William Cordell

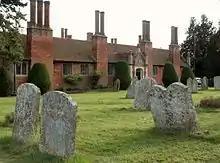
The Hospital of the Holy and Blessed Trinity at Long Melford established in 1573 by Sir William Cordell as an almshouse for 12 aged men and a warden and still serving its original purpose, though now accepting single women and married couples.

His wife was Mary (died 1584), granddaughter of his father's employer Sir William Clopton and daughter of Richard Clopton by his first wife, Margaret, daughter of Sir Richard Bozun of Barrowby in Lincolnshire and his wife Thomasine, daughter and heiress of James Dene. Through her he acquired lands in Lincolnshire and Yorkshire. None of their children survived and his estate passed to his sister Jane (died 1604), who had married Richard Alington.